Monorhaphis

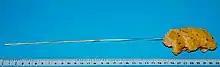

Monorhaphis is a monotypic genus of siliceous deep sea Hexactinellid sponges. The single species is the type species Monorhaphis chuni, a sponge known for creating a single giant basal spicule (G.B.S.) to anchor the sponge in the sediments. The species was described by Franz Eilhard Schulze in 1904 from specimens collected by the German Deep Sea Expedition in 1898–1899. "Monorhaphis" is also the only genus in the monotypic family Monorhaphididae.